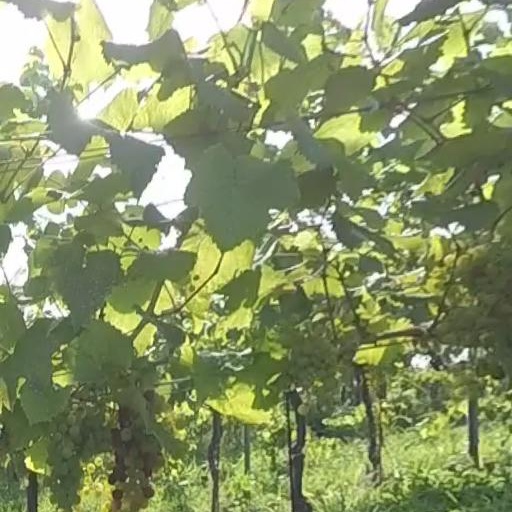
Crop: grape